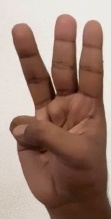
ASL sign: W